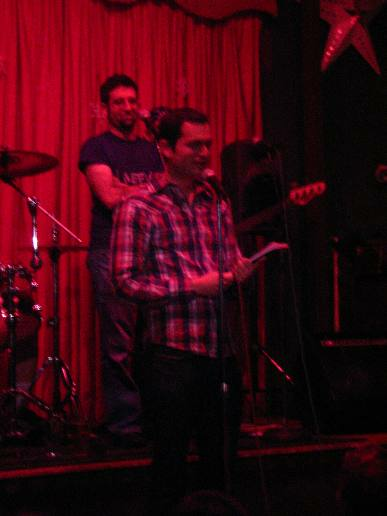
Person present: Yes